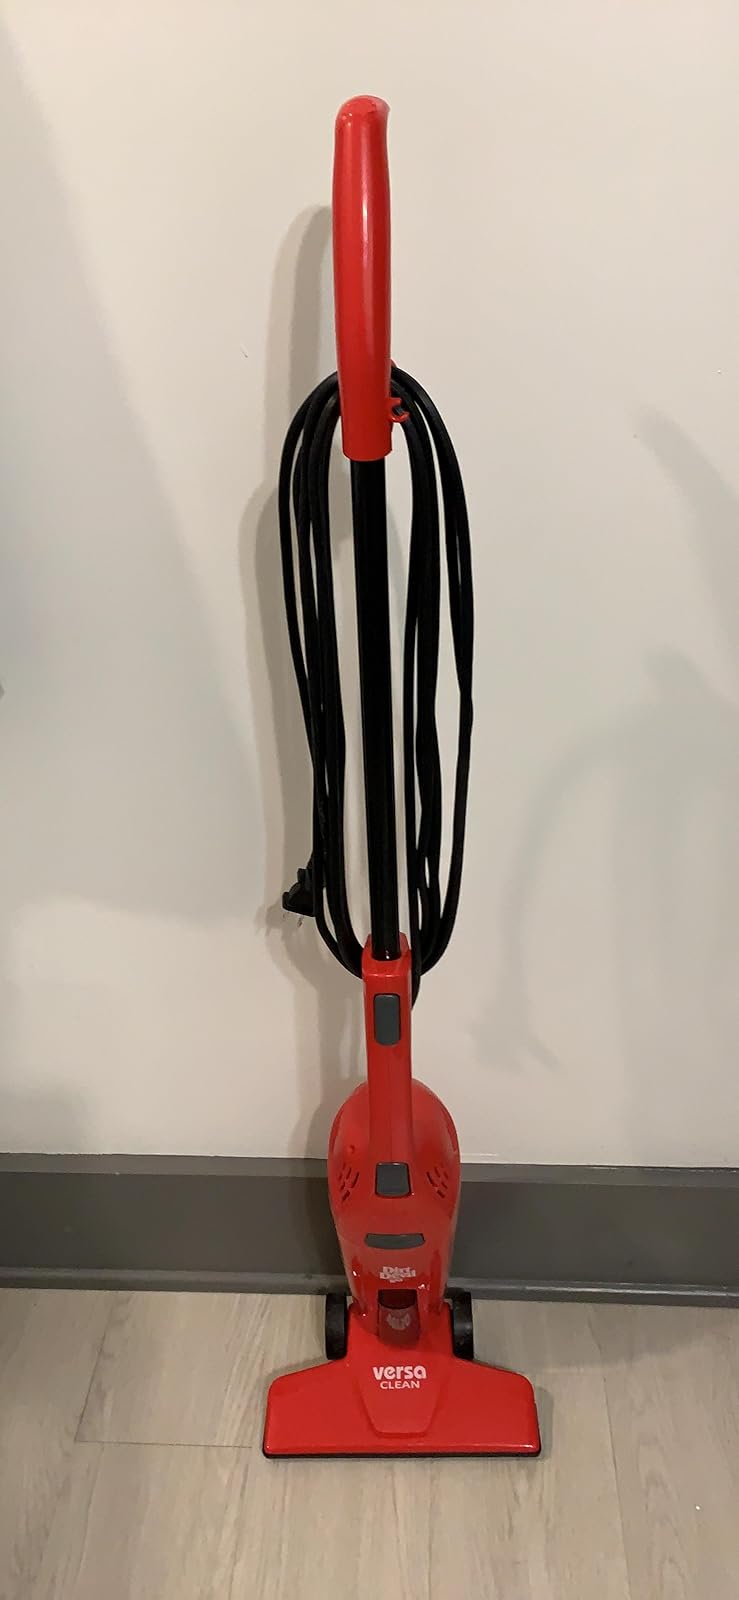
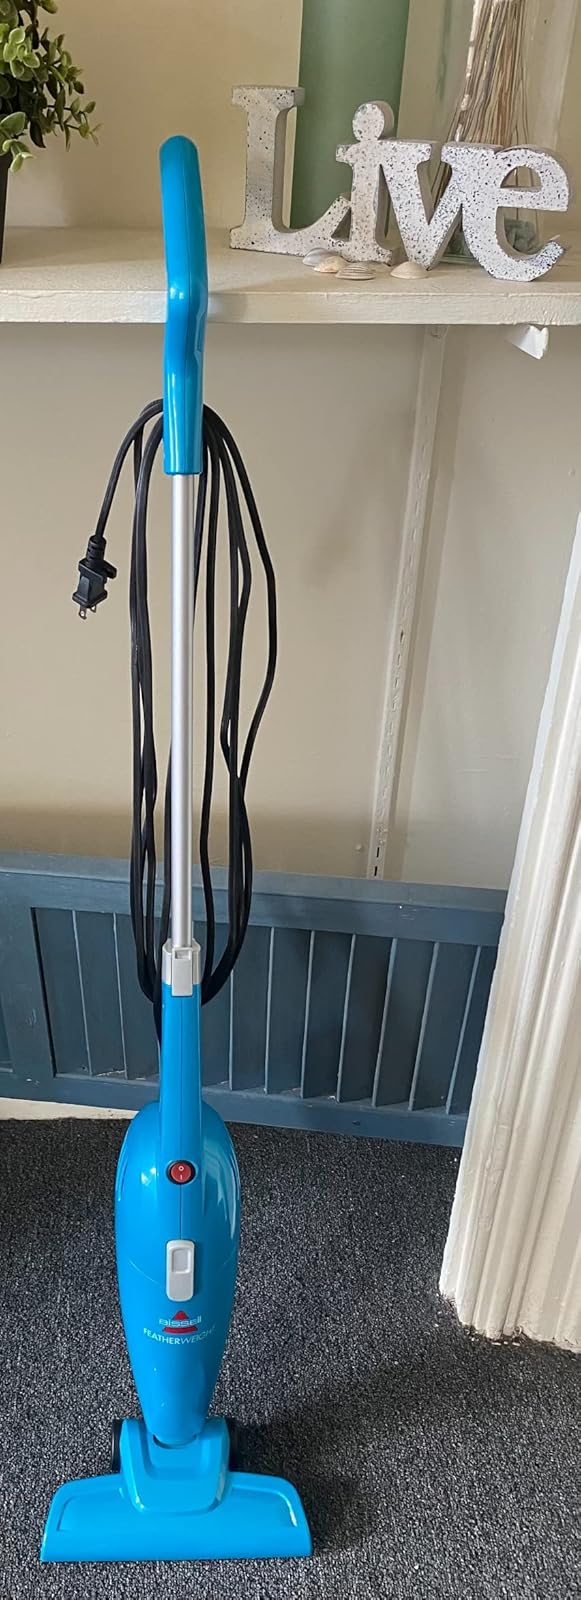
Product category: items_vacuum
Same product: no